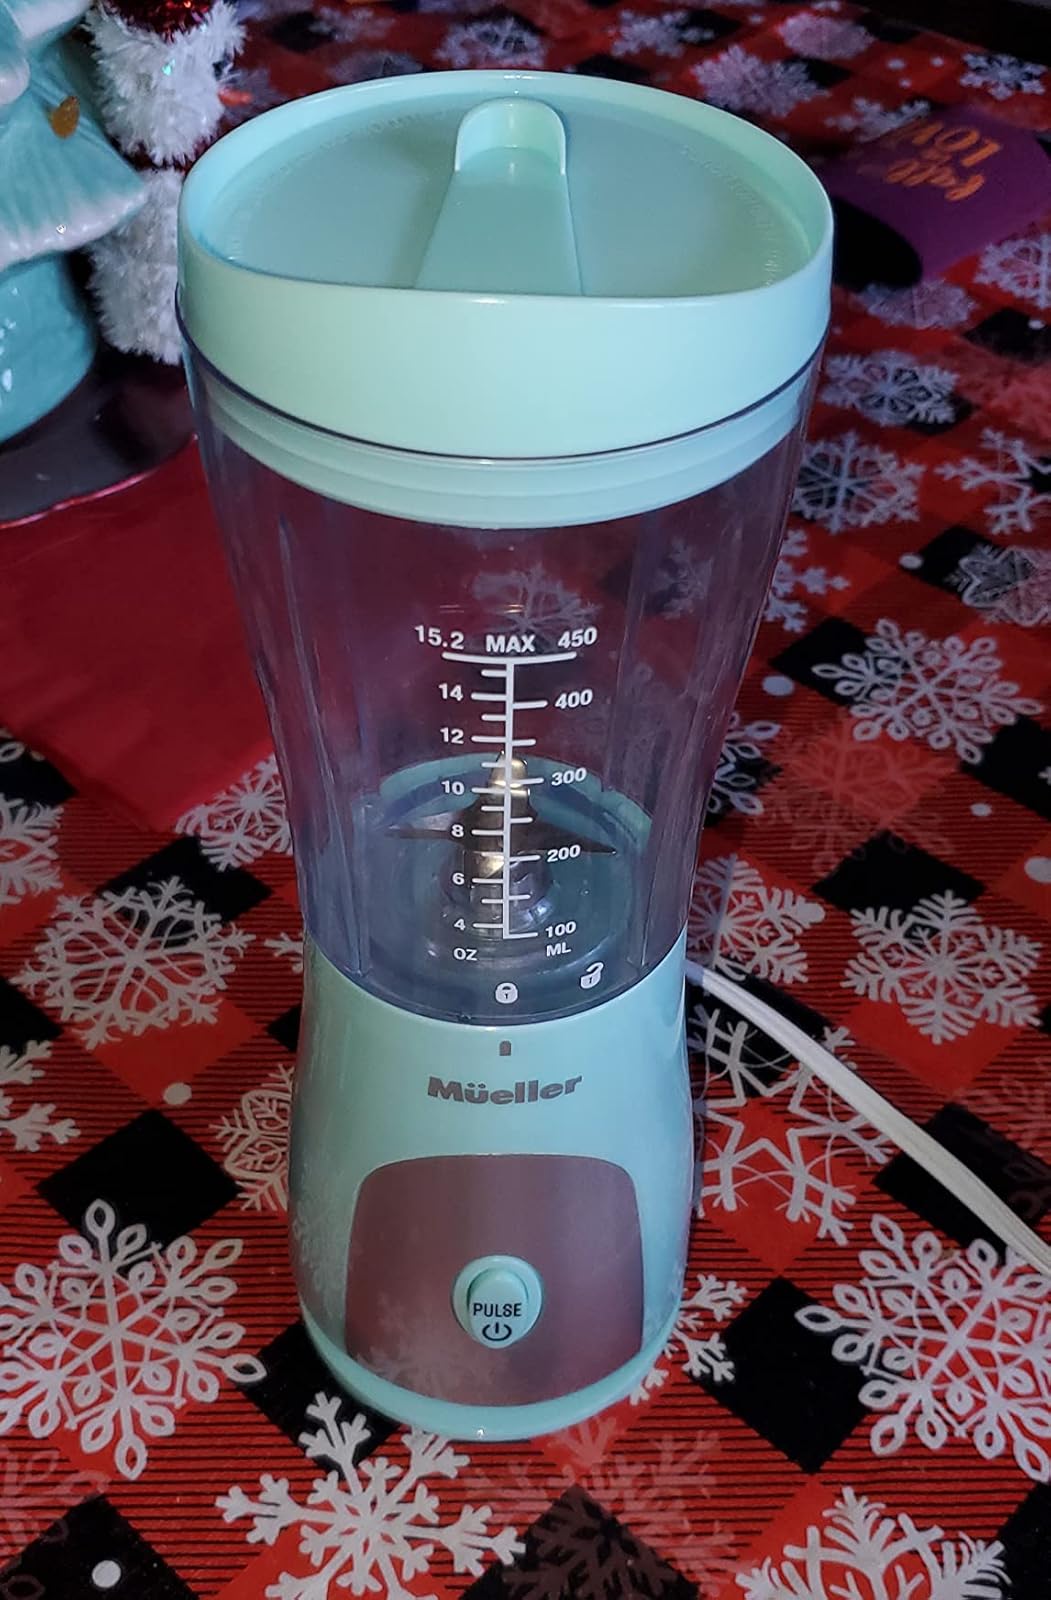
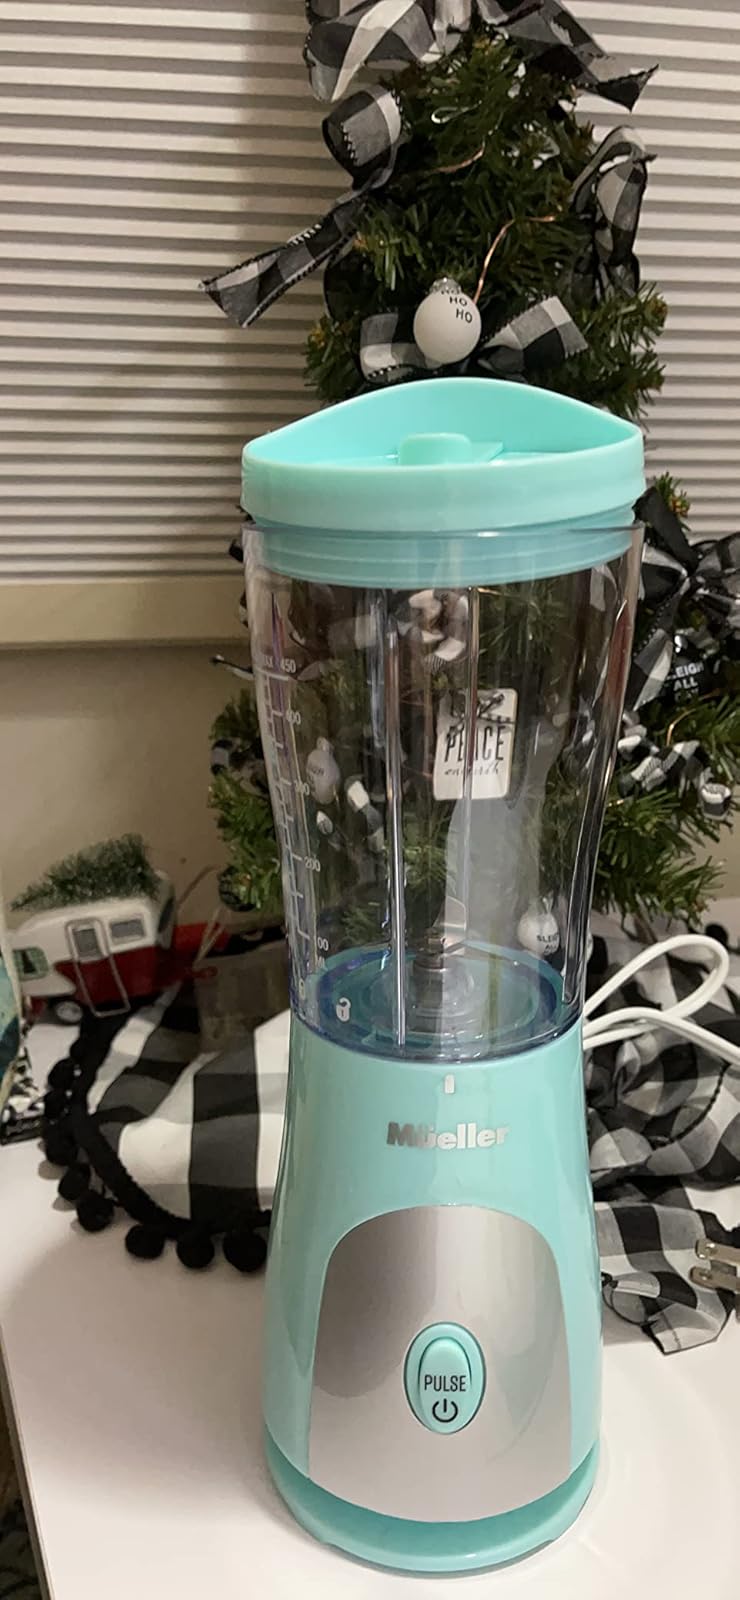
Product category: items_blender
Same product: yes